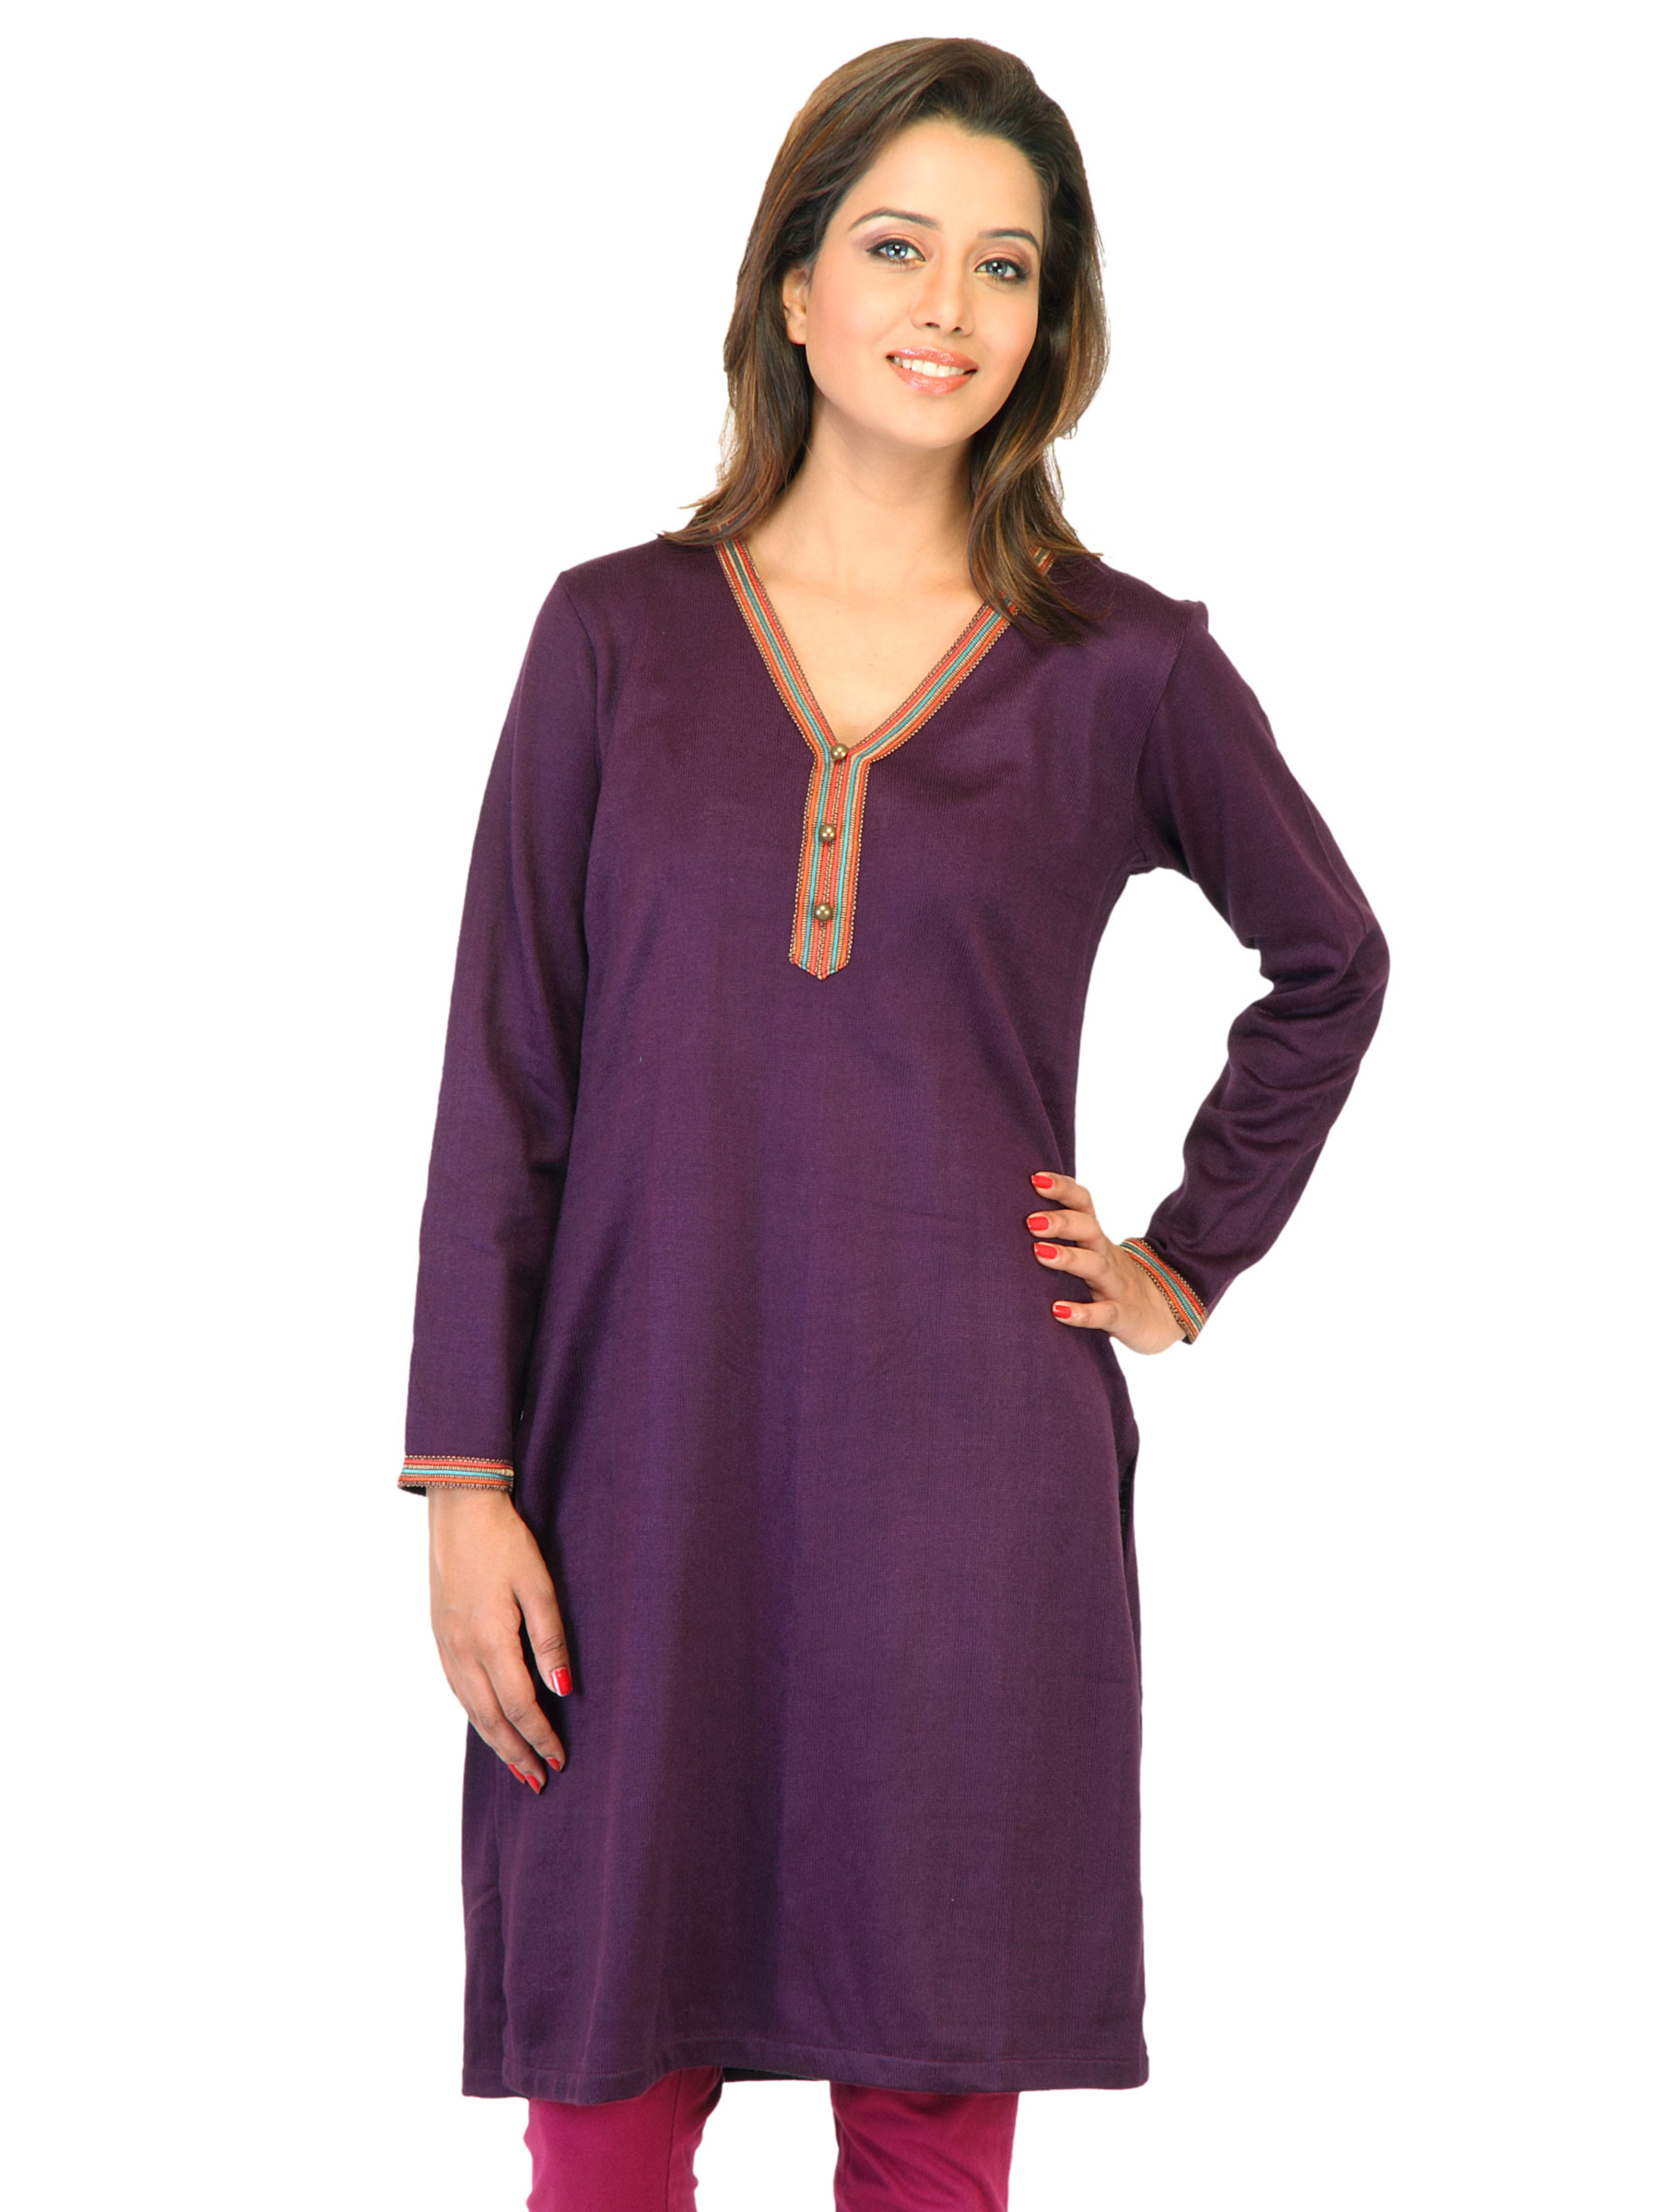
Aurelia Women Solid Purple Kurtas
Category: Apparel / Topwear / Kurtas
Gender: Women
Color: Purple
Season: Fall 2011
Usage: Ethnic